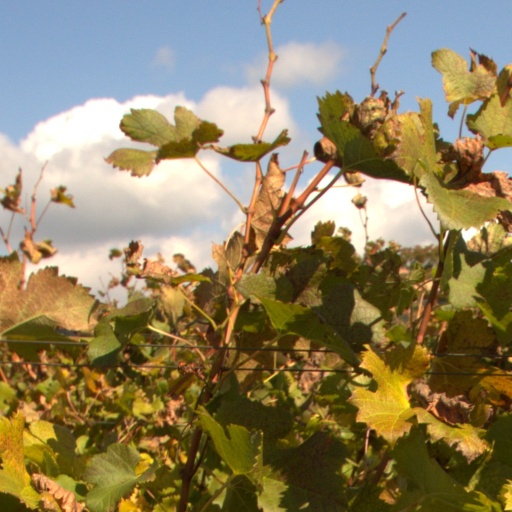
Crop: grape